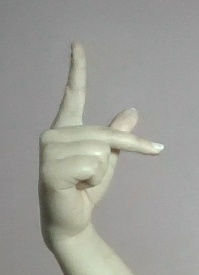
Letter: dha